Sevil (opera)

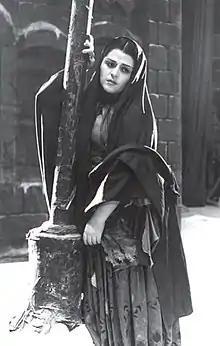
1959 poster

Sevil is a lyrical psychological drama opera written in 1949–1952 with music by Fikret Amirov to a libretto by Talat Eyyubov based on Jafar Jabbarly's play "Sevil". The premiere of the opera was held on December 25, 1953, at the Azerbaijan State Opera and Ballet Theater.